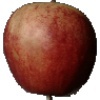
Label: red_apple